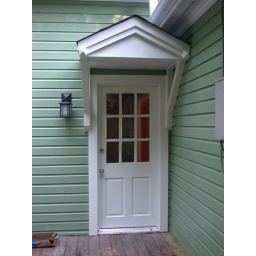
The back door's roof was repositioned over the new kitchen door on this little Burch Avenue house.